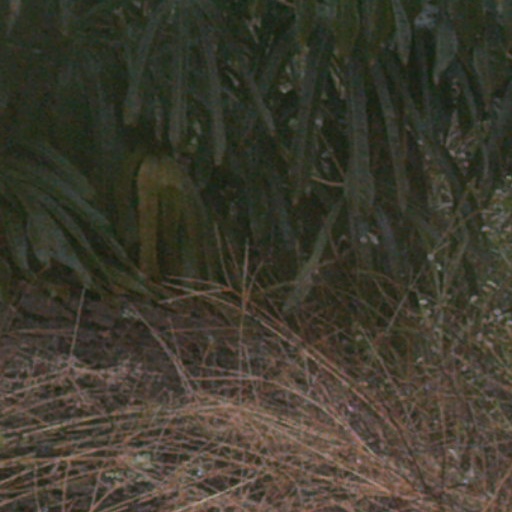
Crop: cassava